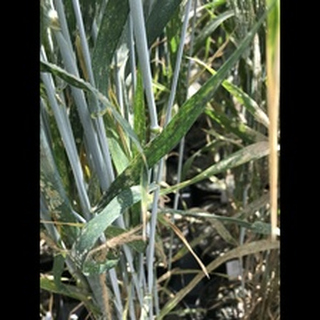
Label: wheat_mildew